2012 United States Senate election in Massachusetts

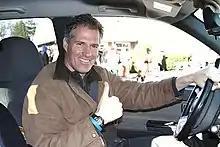
Brown campaigning in his truck

Brown ran as a moderate, stressing his ability to cross party lines and highlighting his votes for the Dodd-Frank financial reform law and to repeal "don't ask, don't tell". Warren campaigned on a platform championing the middle class, and supporting Wall Street regulation. Warren criticized Brown for continually voting with Republican leadership, and argued that he was not the bipartisan moderate he claimed to be. A staple of Brown's attack tactics against Warren was his consistent reference to her as "Professor Warren", in attempt to portray her as an elitist academic. Brown faced blowback after the second debate, during which he claimed conservative Antonin Scalia was a "model" Supreme Court Justice, prompting boos from the debate audience.